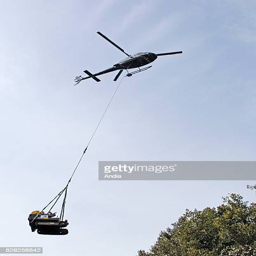
helicopter equipped with a wire cable transporting a heavy vehicle